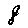
Label: 8